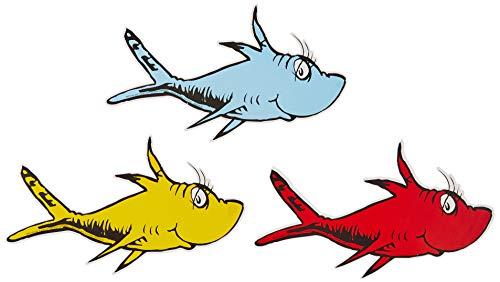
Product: Eureka Back to School Dr. Seuss One Fish, Two Fish Paper Cut Out Classroom Decorations, 36 pc, 5.5'' W x 5.5'' H
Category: Toys & Games | Party Supplies
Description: These paper cut outs feature Red Fish, Blue Fish and Yellow Fish from the Dr. Seuss One Fish, Two Fish.
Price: $8.26
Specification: ProductDimensions:8.2x6.1x0.4inches|ItemWeight:0.8ounces|ShippingWeight:2.88ounces|DomesticShipping:ItemcanbeshippedwithinU.S.|InternationalShipping:Thisitemisnoteligibleforinternationalshipping.LearnMore|ShippingAdvisory:Thisitemmustbeshippedseparatelyfromotheritemsinyourorder.Additionalshippingchargeswillnotapply.|ASIN:B003Y2I2L0|Itemmodelnumber:841218|Manufacturerrecommendedage:12monthsandup